Glorious First of June

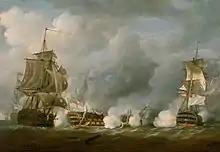
"HMS "Defence" at the Battle of the Glorious 1 June 1794", by Nicholas Pocock

Although "Queen Charlotte" pressed on all sail, she was not the first through the enemy line. That distinction belonged to a ship of the van squadron under Admiral Graves: under Captain James Gambier, a notoriously dour officer nicknamed "Dismal Jimmy" by his contemporaries. "Defence", the seventh ship of the British line, successfully cut the French line between its sixth and seventh ships; "Mucius" and . Raking both opponents, "Defence" soon found herself in difficulty due to the failure of those ships behind her to properly follow up. This left her vulnerable to "Mucius", "Tourville" and the ships following them, with which she began a furious fusillade. However, "Defence" was not the only ship of the van to break the French line; minutes later George Cranfield Berkeley in executed Howe's manoeuvre perfectly, raking and then entangling his ship with .